Question: What is curving around?
Tambaya: Menene ya lankwasa?
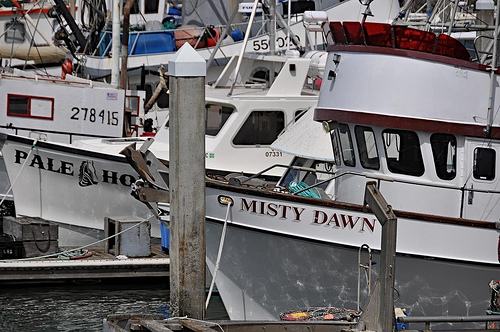
Answer: Line of windows.
Amsa: Layin tagogi.